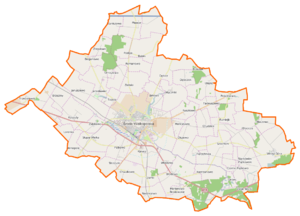
Środa Wielkopolska est une gmina mixte du powiat de Środa Wielkopolska, Grande-Pologne, dans le centre-ouest de la Pologne. Son siège est la ville de Środa Wielkopolska, qui se situe environ 32 km au sud-est de la capitale régionale Poznań.